Bill Romanowski

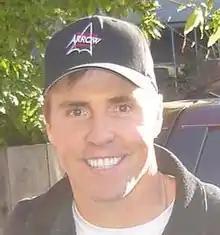
Romanowski in 2006

William Thomas Romanowski (born April 2, 1966) is an American former professional football player who was a linebacker for 16 seasons in the National Football League (NFL). Nicknamed "Romo" and "RomoCop", he spent the majority of his career with the San Francisco 49ers and Denver Broncos. He won four Super Bowl titles, two each with the 49ers and Broncos, and twice received Pro Bowl honors during his Broncos tenure.